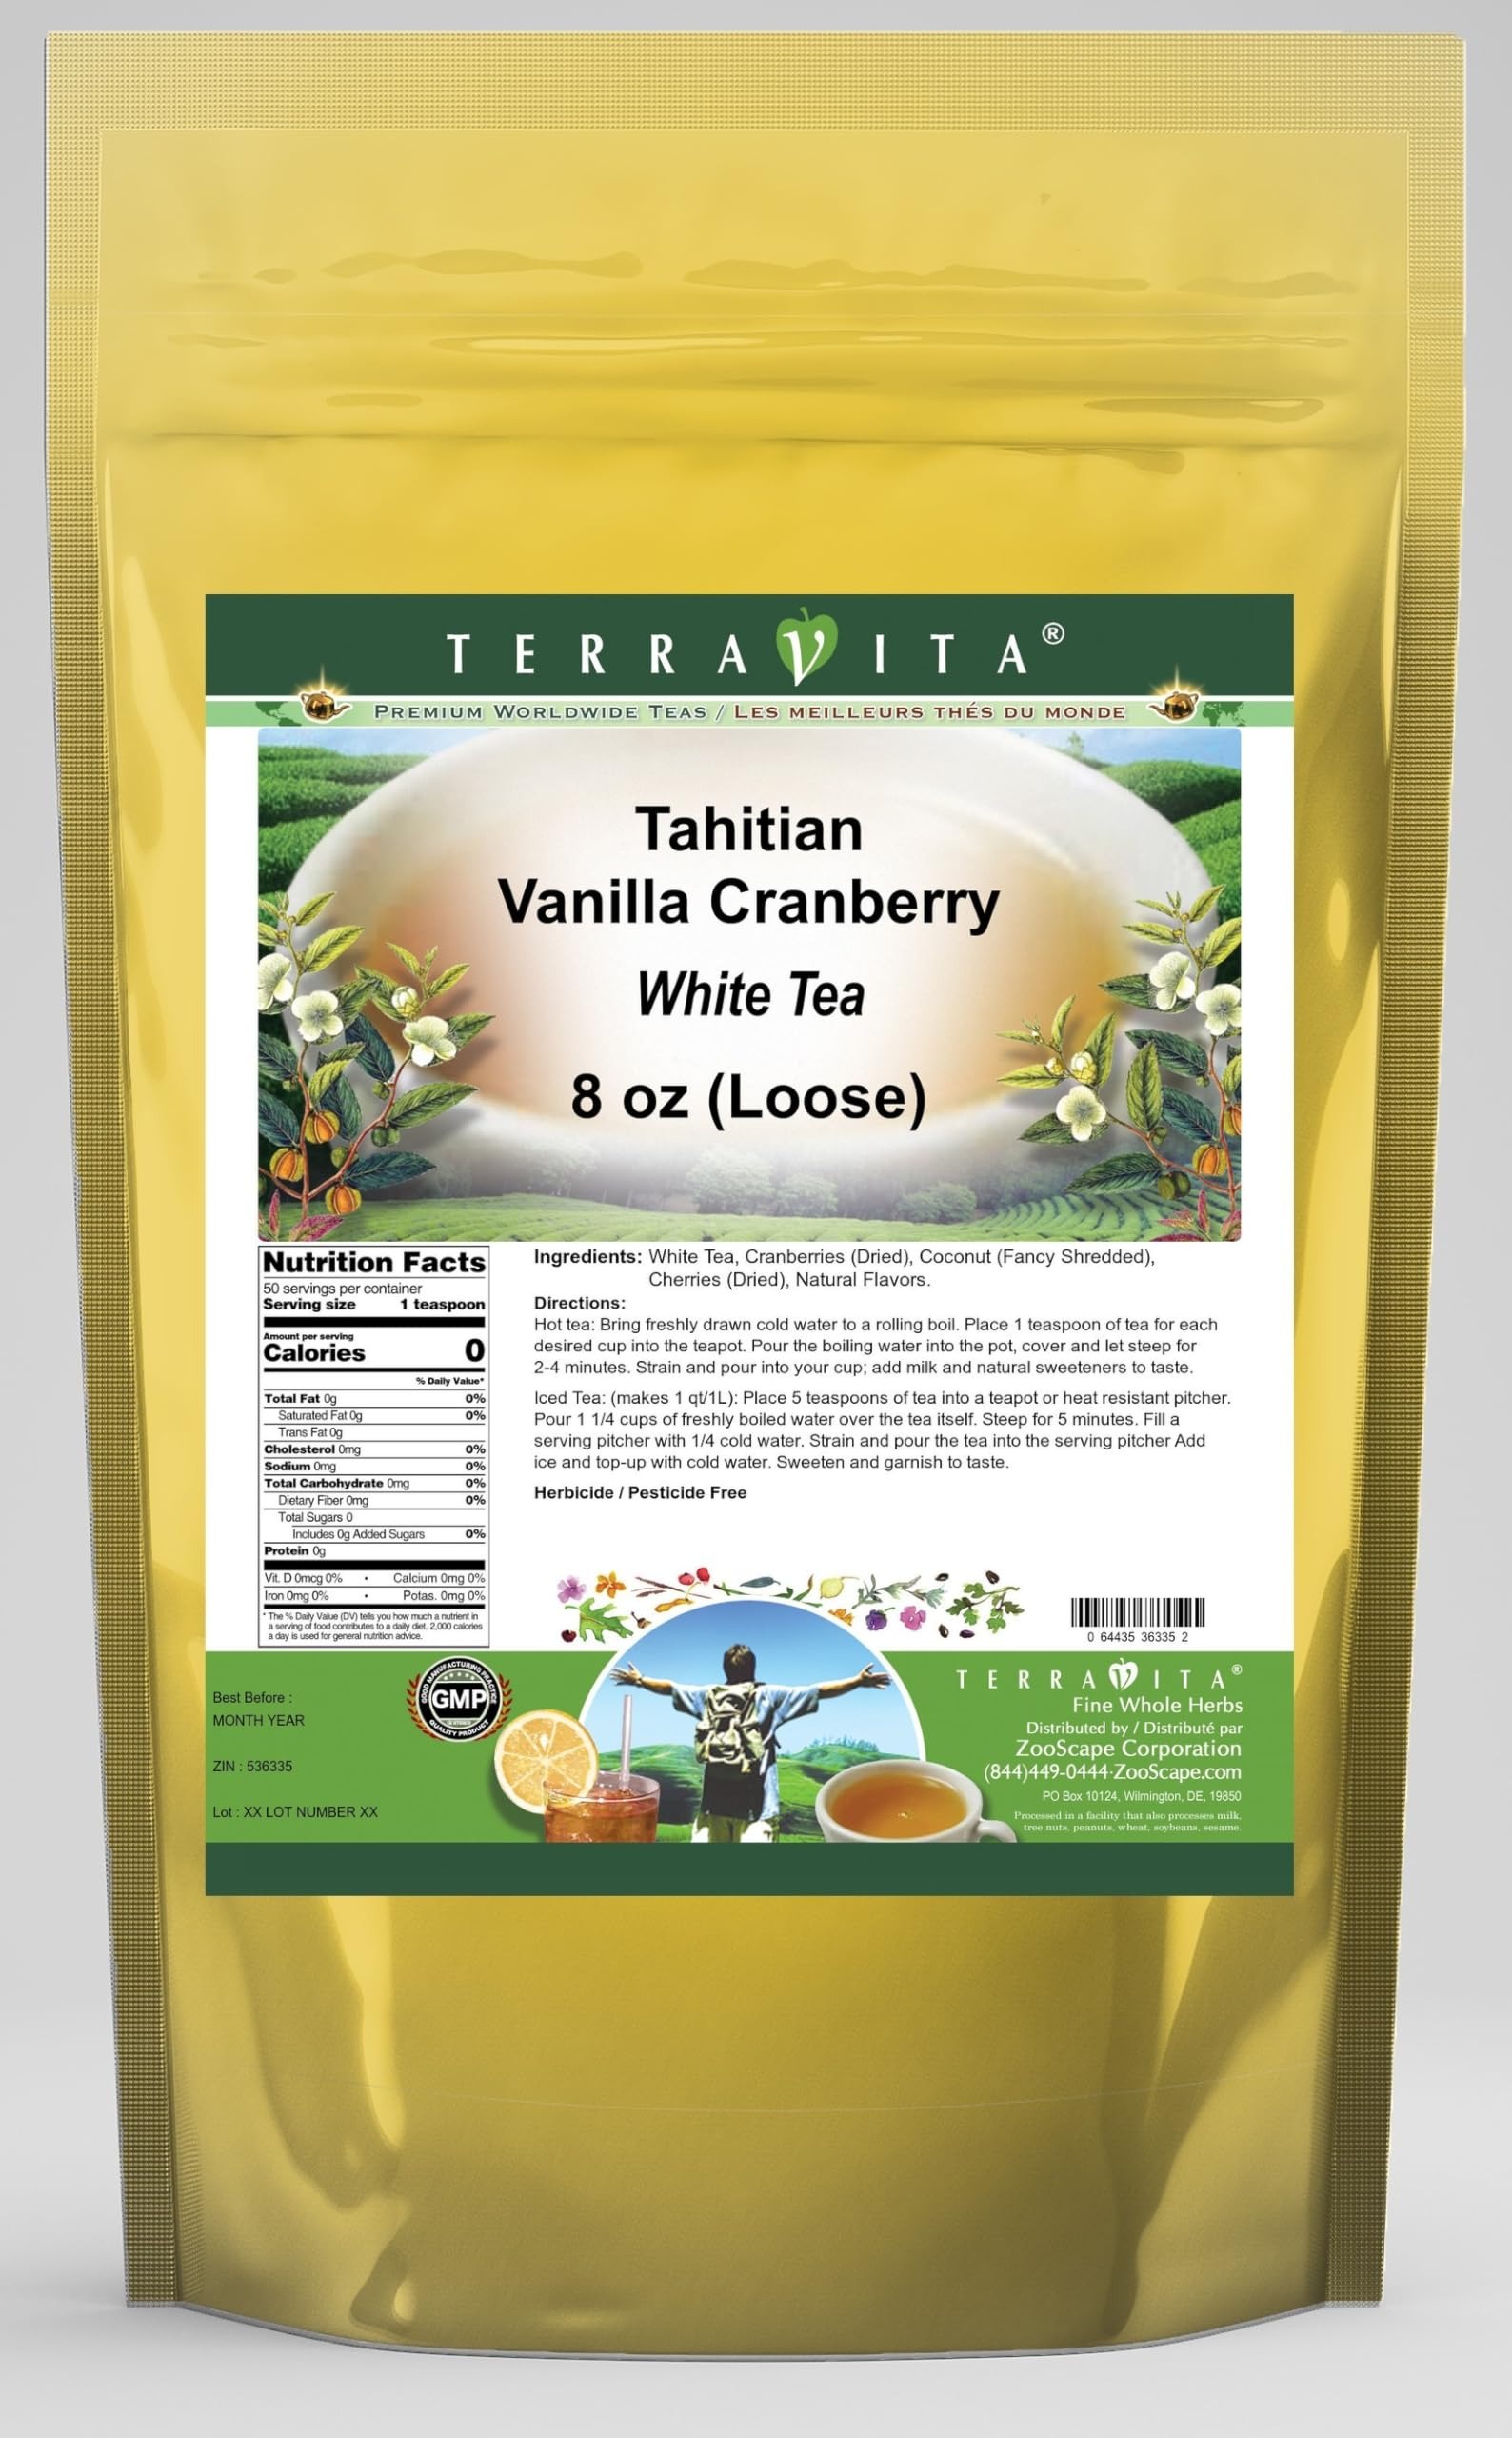
Item Name: Tahitian Vanilla Cranberry White Tea (Loose) (8 oz, ZIN: 536335) - 2 Pack
Bullet Point 1: Our Tahitian Vanilla Cranberry White Tea is a mouth-watering flavored White tea with Cranberries, Coconut and Cherries that you can enjoy all year round! The aroma and Tahitian Vanilla Cranberry flavor is a delight! - Ingredients: White tea, Cranberries, Coconut, Cherries and Natural Tahitian Vanilla Cranberry Flavor.
Bullet Point 2: No fillers.
Bullet Point 3: Manufacturer: TerraVita
Bullet Point 4: Size: 8 oz
Bullet Point 5: Loose Leaf White Tea - Packed in a convenient upright pouch!
Product Description: Our Tahitian Vanilla Cranberry White Tea is a mouth-watering flavored White tea with Cranberries, Coconut and Cherries that you can enjoy all year round! The aroma and Tahitian Vanilla Cranberry flavor is a delight! - Ingredients: White tea, Cranberries, Coconut, Cherries and Natural Tahitian Vanilla Cranberry Flavor. - Hot tea brewing method: Bring freshly drawn cold water to a rolling boil. Place 1 teaspoon of tea for each desired cup into the teapot. Pour the boiling water into the pot, cover and let steep for 2-4 minutes. Strain and pour into your cup; add milk and natural sweeteners to taste. - Iced tea brewing method: (to make 1 liter/quart): Place 5 teaspoons of tea into a teapot or heat resistant pitcher. Pour 1 1/4 cups of freshly boiled water over the tea itself. Steep for 5 minutes. Fill a serving pitcher with 1/4 cold water. Strain and pour the tea into the serving pitcher Add ice and top-up with cold water. Sweeten and garnish to taste. - TerraVita is an exclusive line of premium-quality, natural source products that use only the finest, purest and most potent ingredients found around the world. TerraVita is hallmarked by the highest possible standards of purity, potency, stability and freshness. All of our products are prepared with the highest elements of quality control, from raw materials through the entire manufacturing process, up to and including the moment that the bottles or bags are sealed for freshness and shipped out to you. Our highest possible standards are certified by independent laboratories and backed by our personal guarantee. - TerraVita exists to meet and ensure your family's health and wellness without the harmful effects of chemicals and health products. We strive to make all of our products affordable and reliable and are constantly
Value: 16.0
Unit: Ounce

Price: 97.46